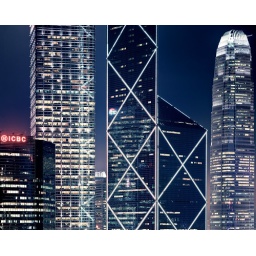
The aeron seems to be the most used office chair in Hong Kong.